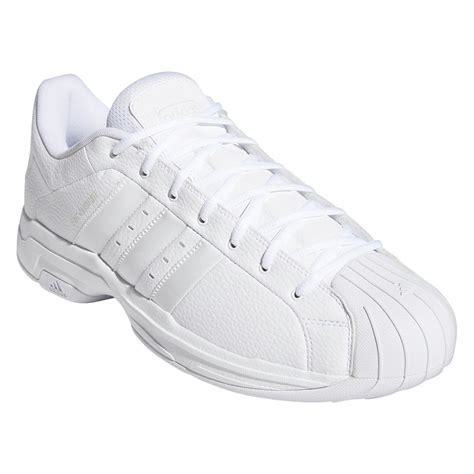
Brand: Adidas
Model: Pro Model